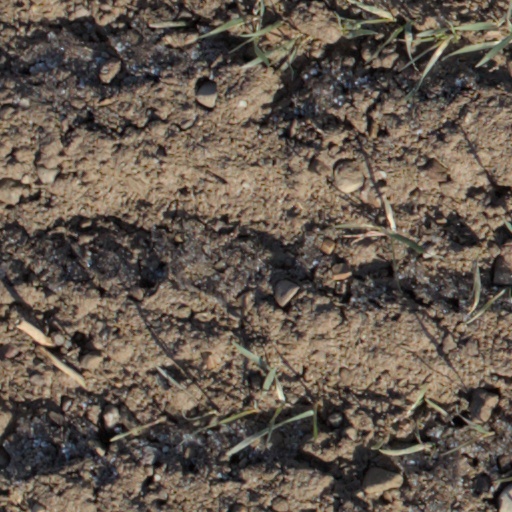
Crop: wheat